Katechaki metro station

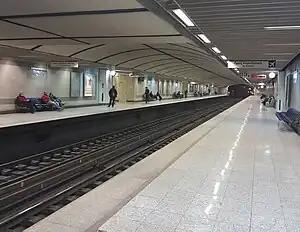
Station platforms

Katechaki, also known as Katehaki on signage, is an Athens Metro Line 3 (Blue Line) station, located at Katechaki Avenue and Mesogeion Avenue.